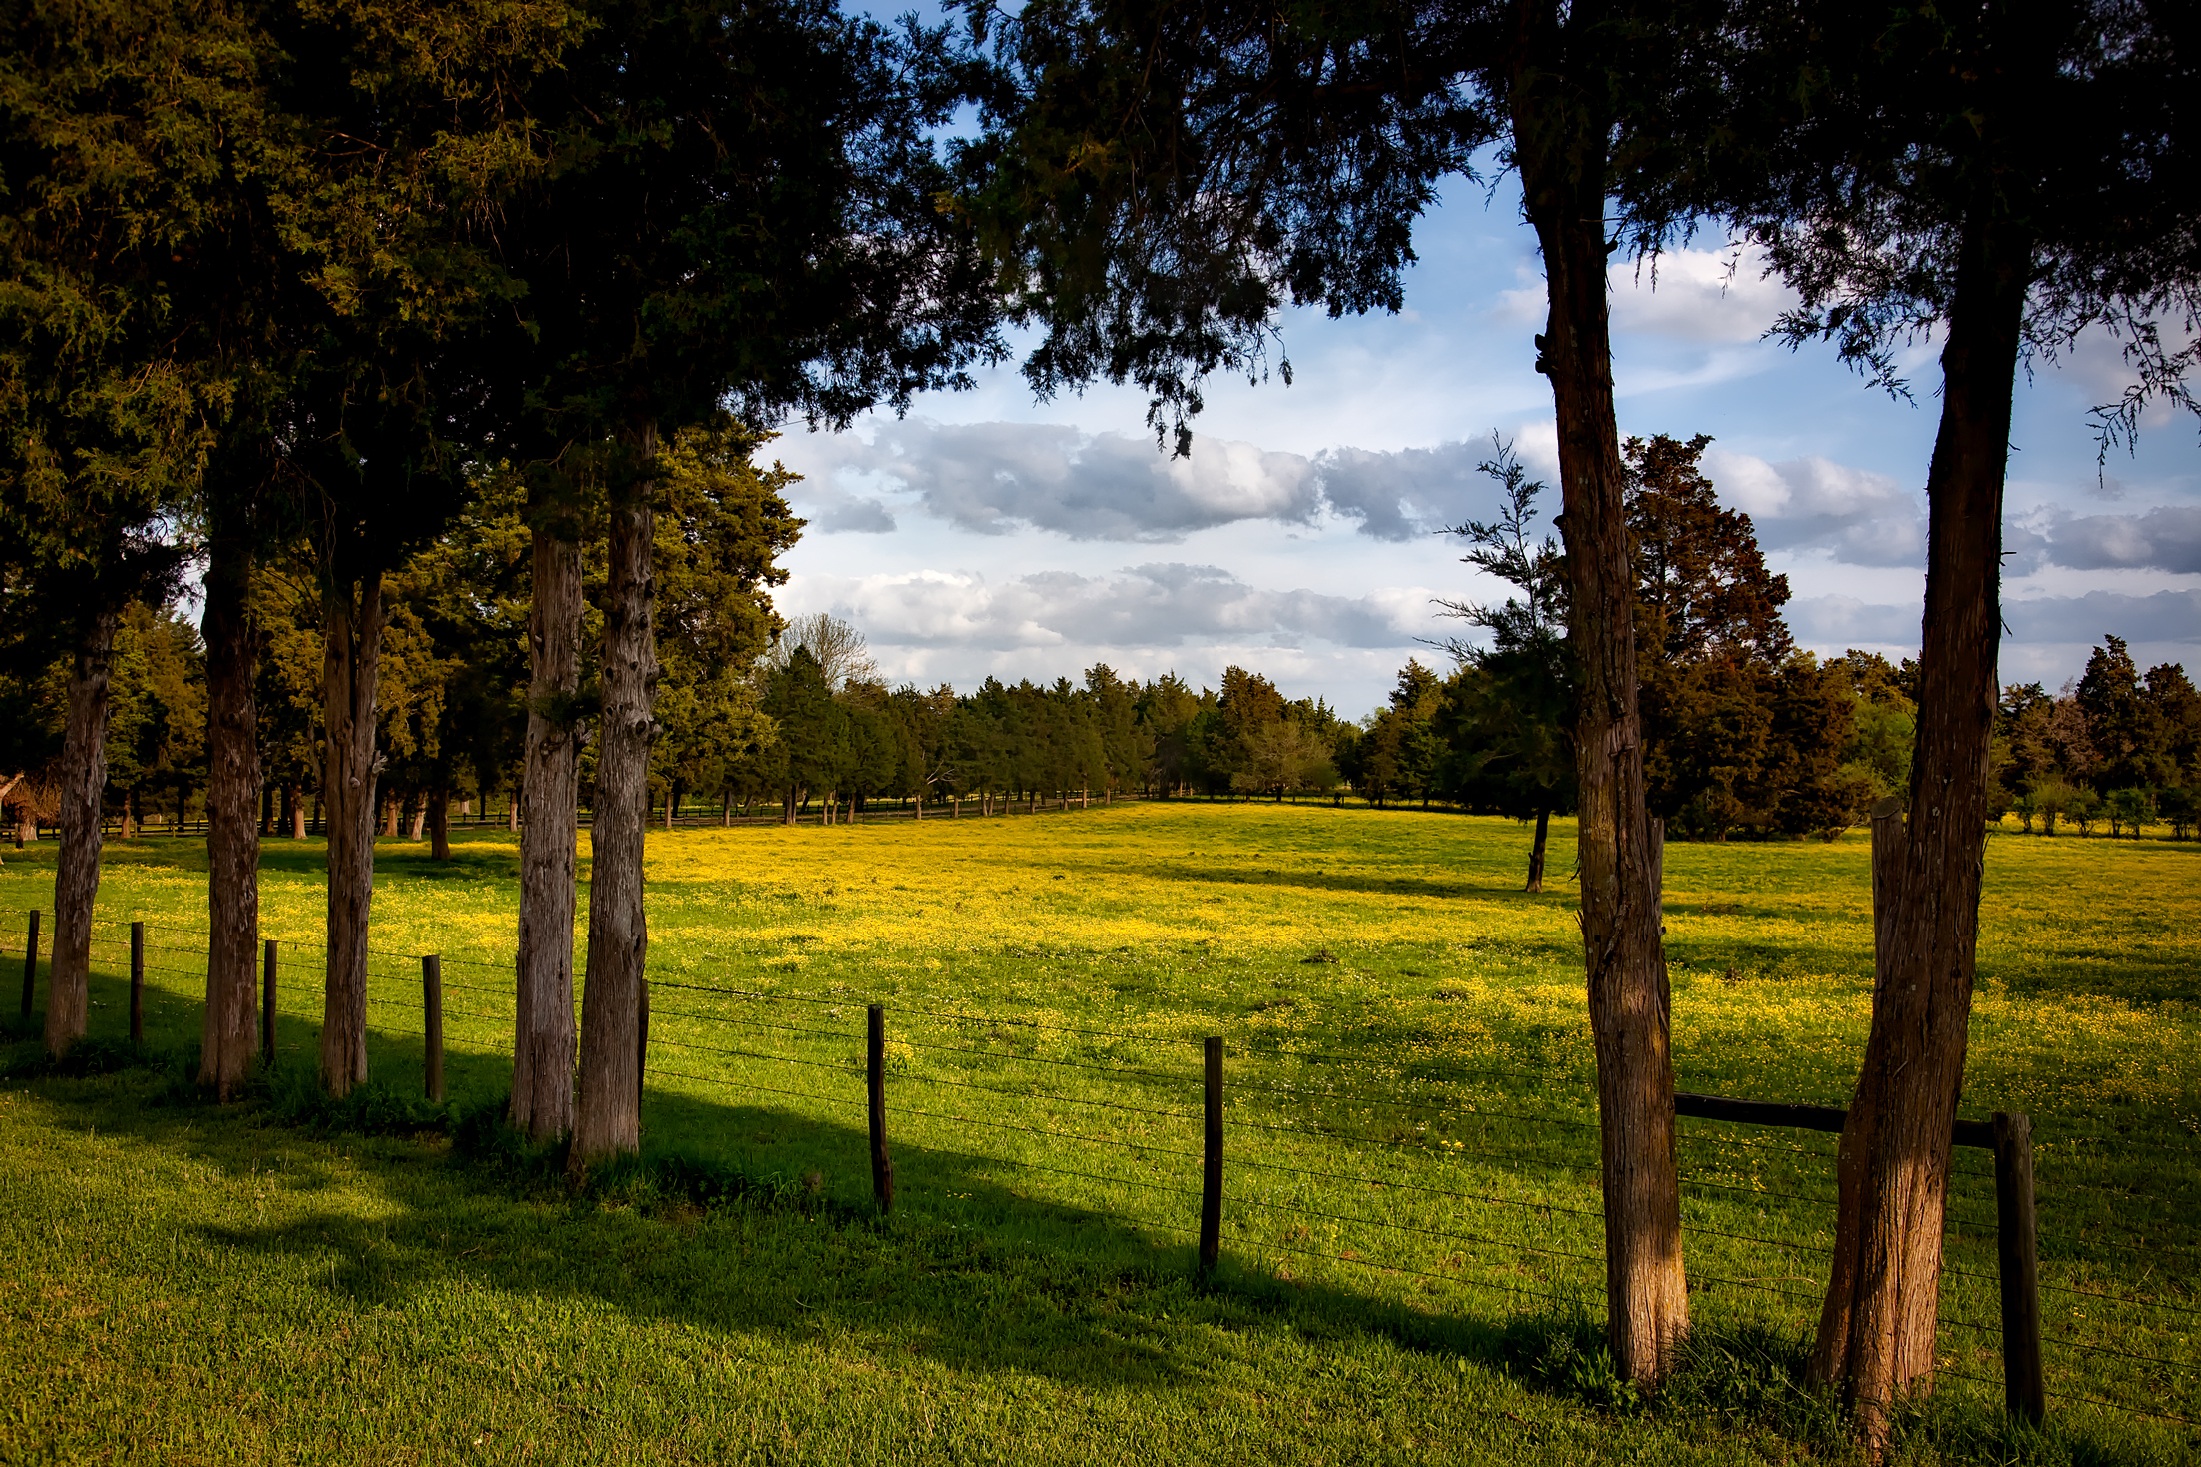
landscape, tree, nature, forest, grass, fence, plant, sky, field, farm, lawn, meadow, countryside, sunlight, morning, leaf, hill, rural, green, pasture, autumn, park, season, trees, outdoors, woods, hdr, clouds, beautiful, pastoral, woodland, habitat, rural area, alabama, natural environment, woody plant